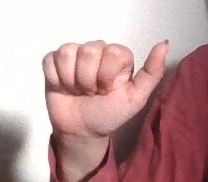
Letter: dhad